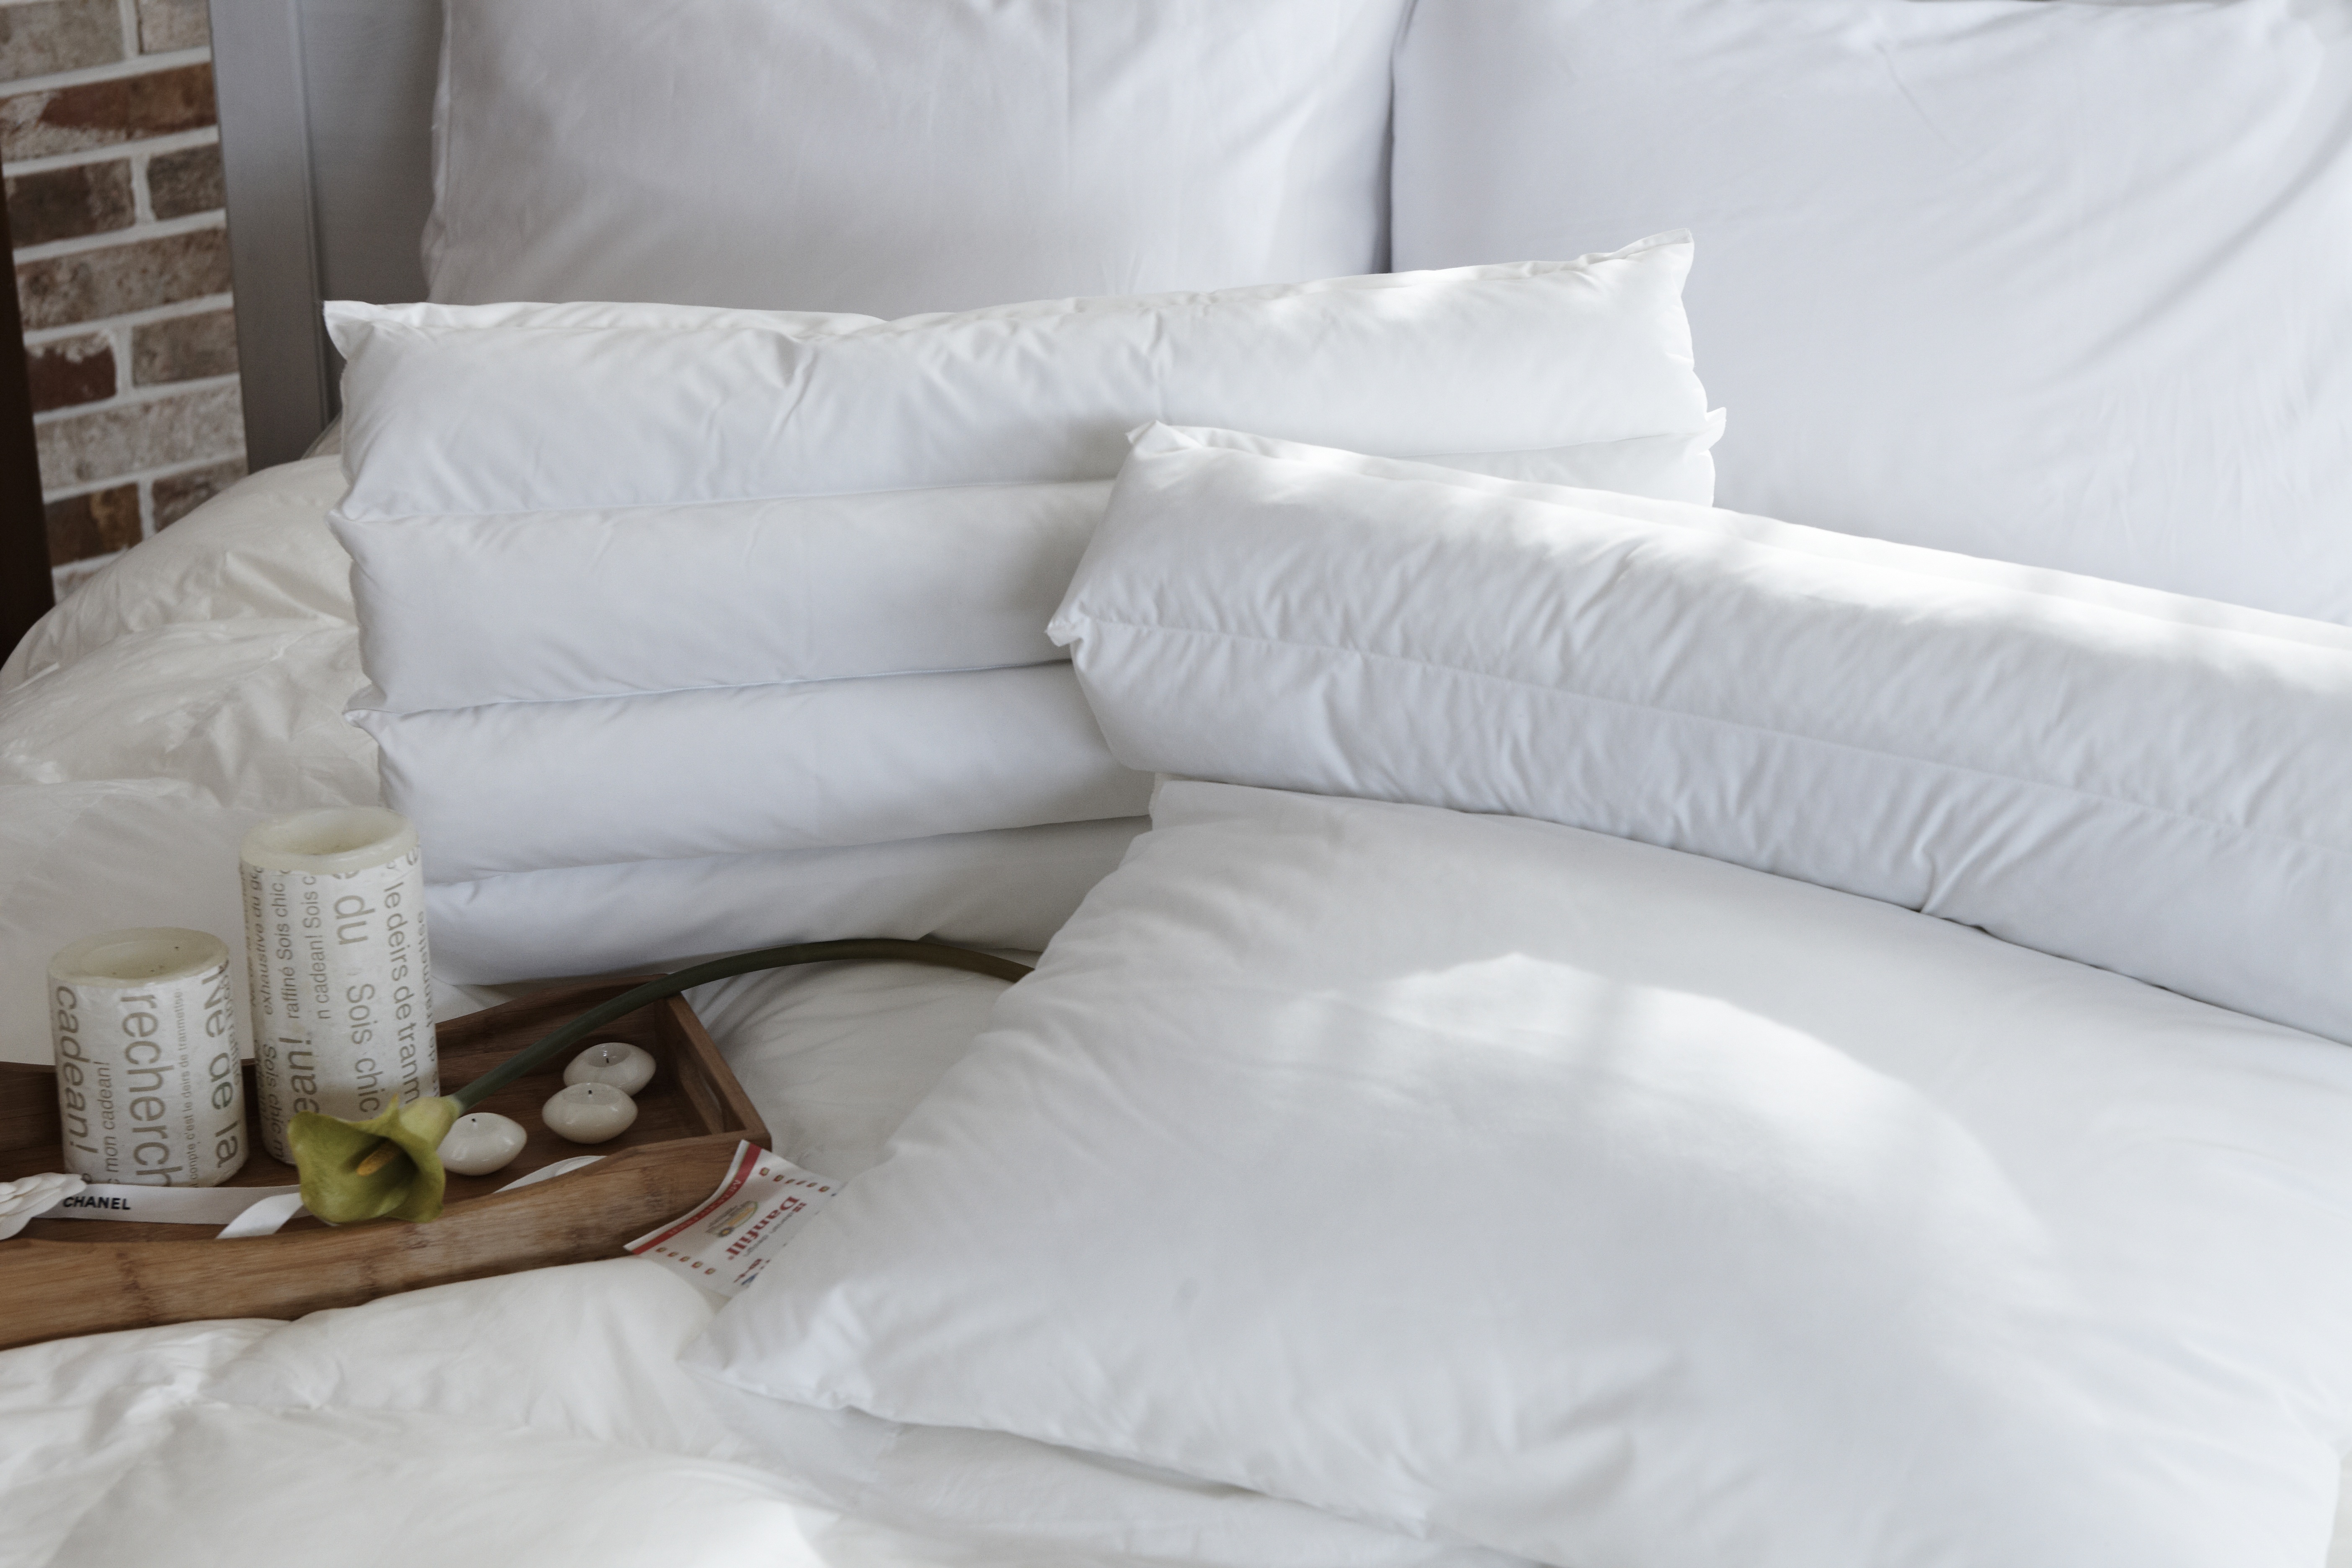
white, furniture, pillow, bedroom, material, quilt, product, textile, bed, dragonfly, duvet cover, bed sheet, bed frame, studio couch, mattress pad